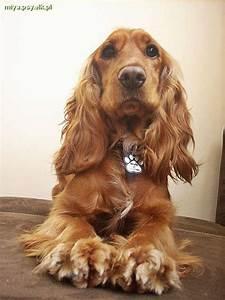
dog